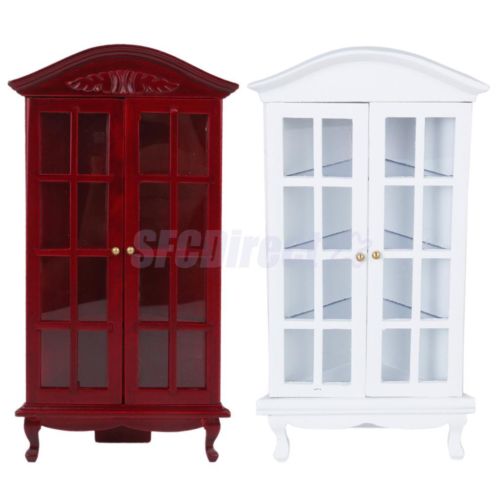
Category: cabinet